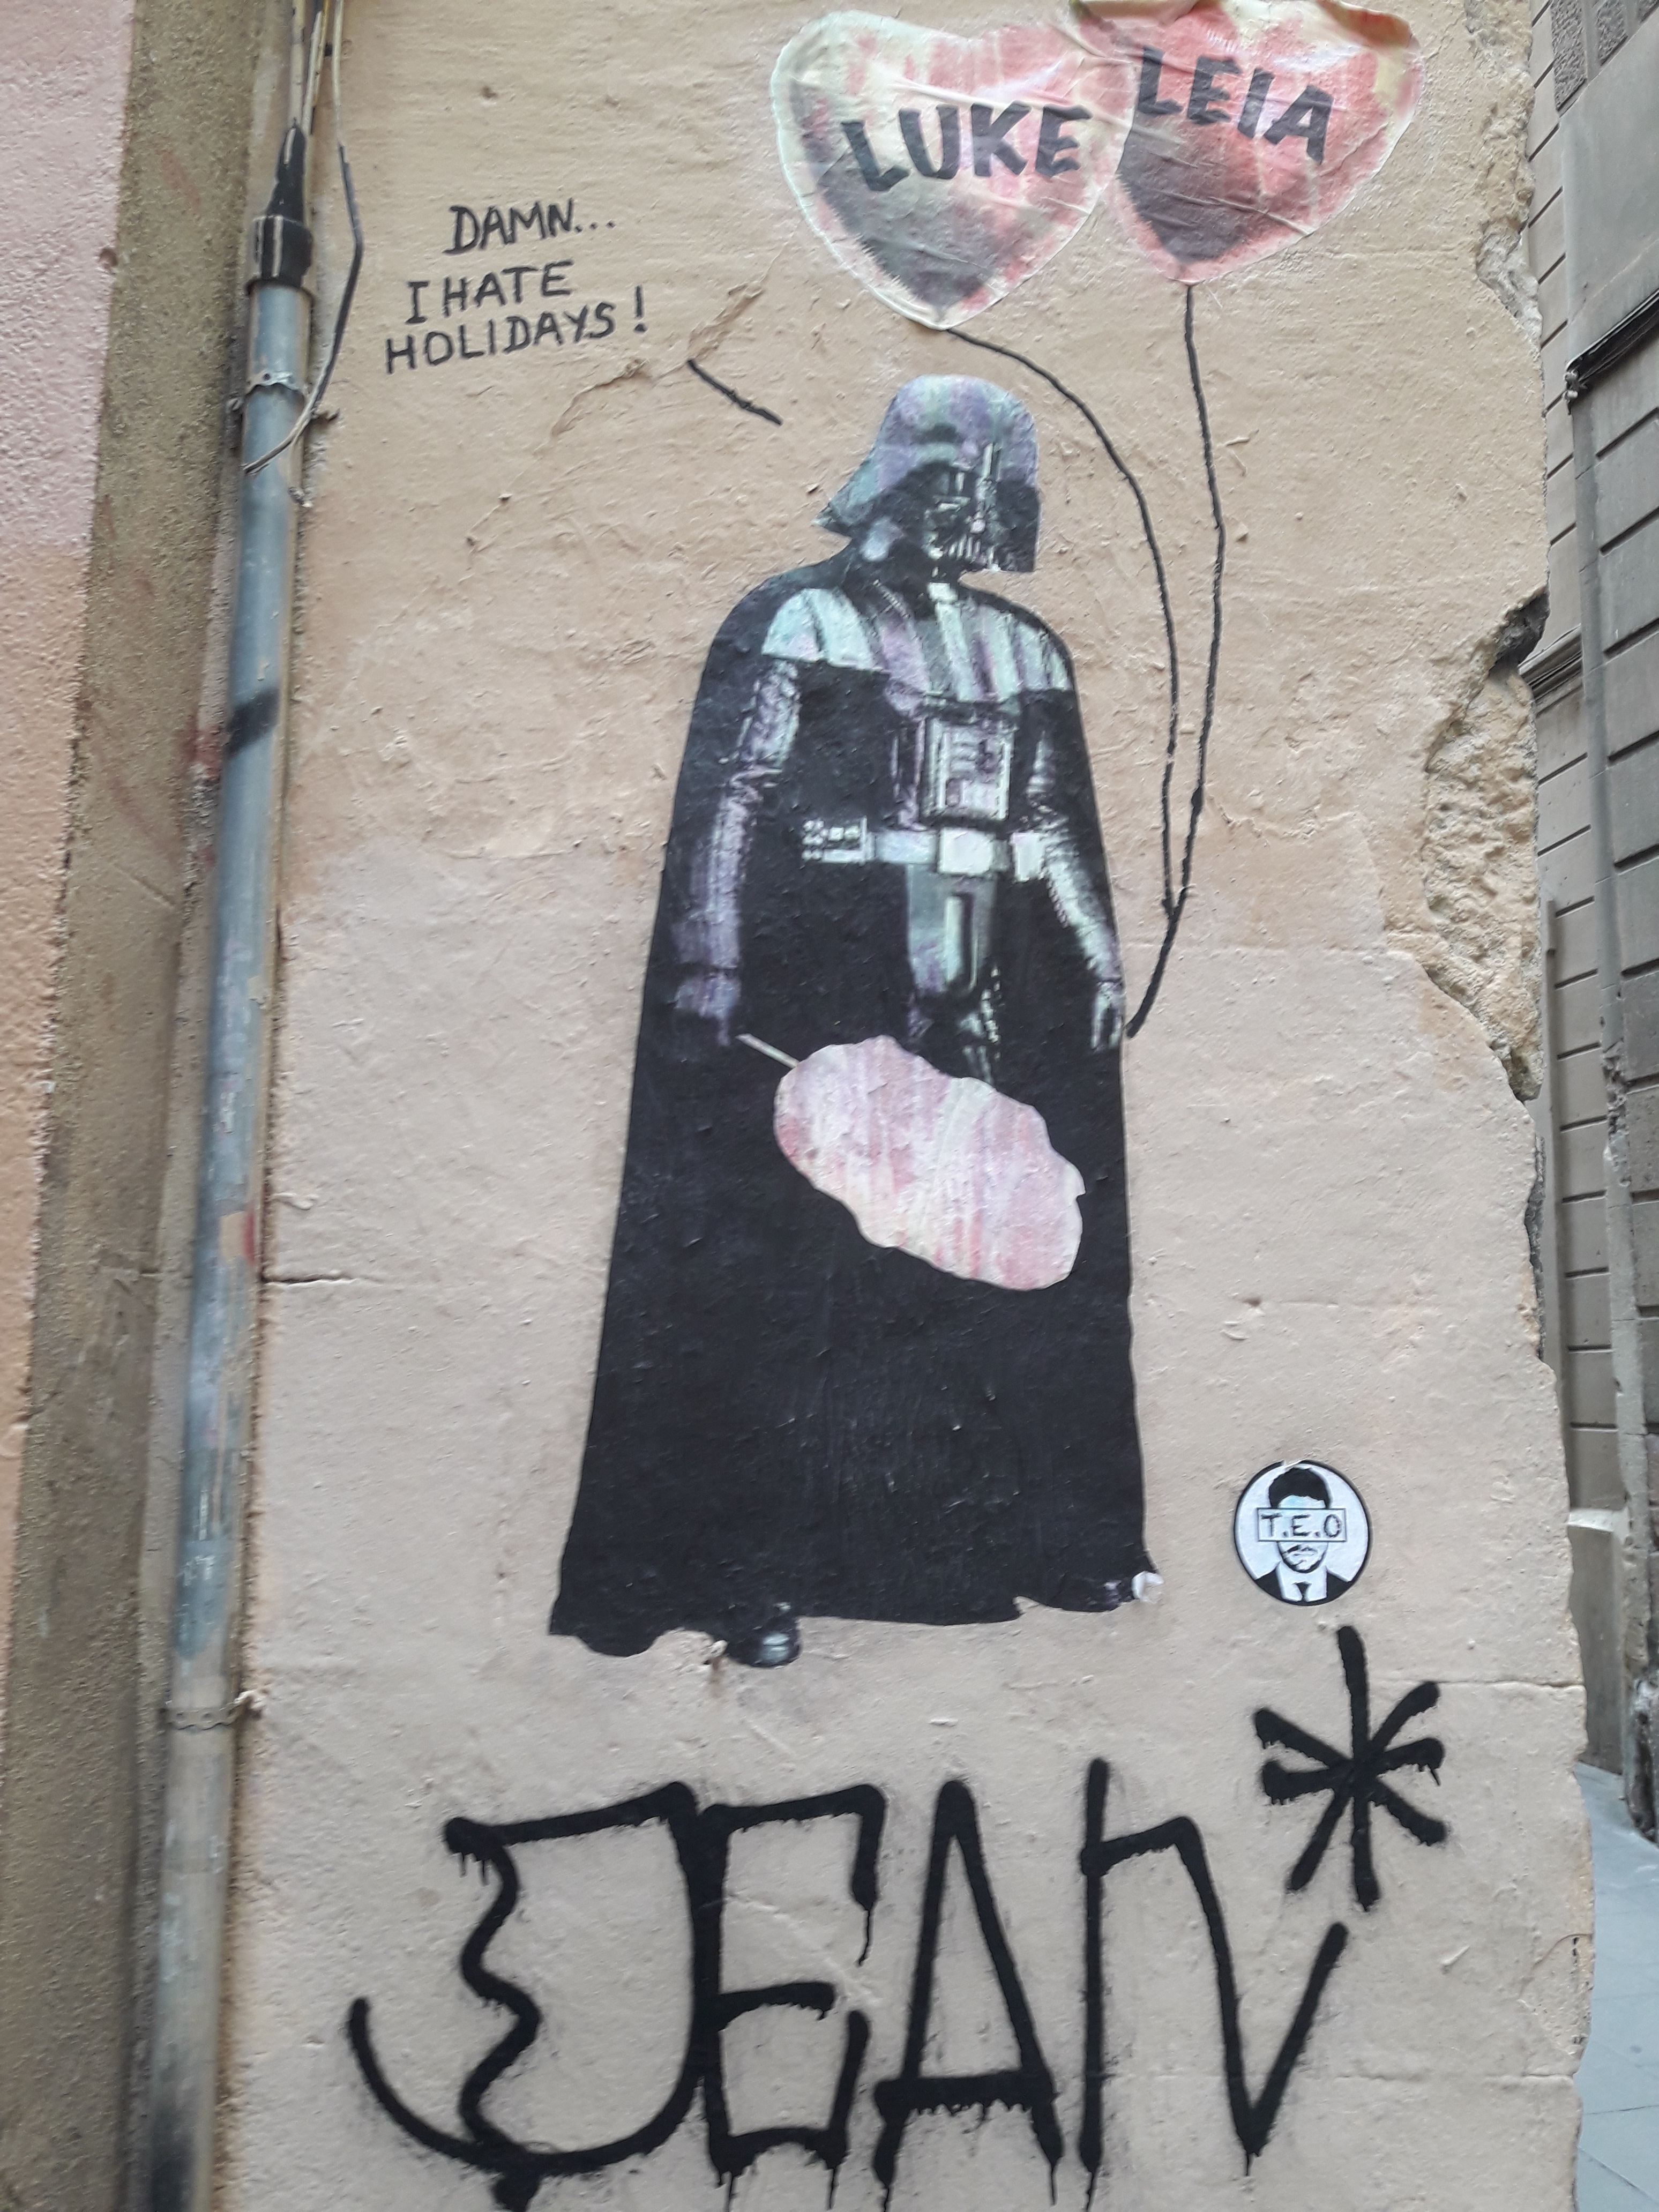
road, street, wall, graffiti, street art, art, infrastructure